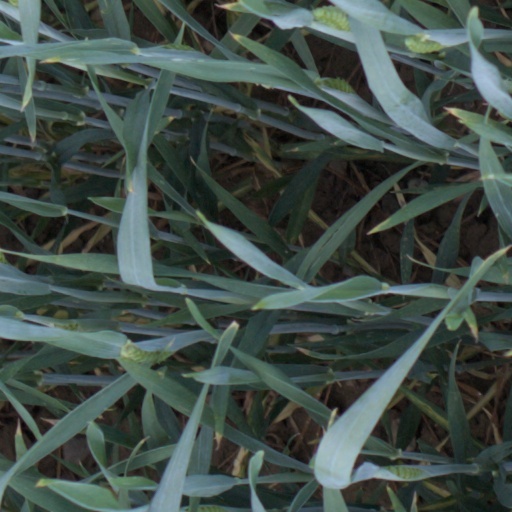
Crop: wheat